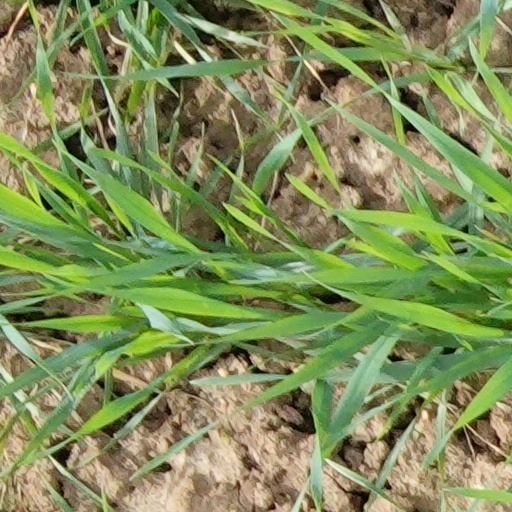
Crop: wheat